Governor Harry W. Nice Memorial Bridge

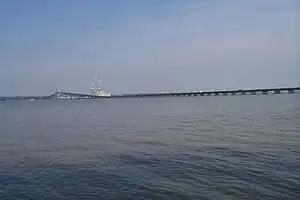
Wide view of the original bridge

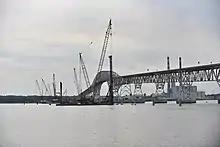
Early construction on the replacement bridge, April 2021

President Franklin D. Roosevelt presided over the ground-breaking ceremony for the bridge in 1938. Known as the Potomac River Bridge when opened in December 1940, the bridge was renamed in 1967 for Harry W. Nice (1877–1941) who served as governor of Maryland from 1935 to 1939.